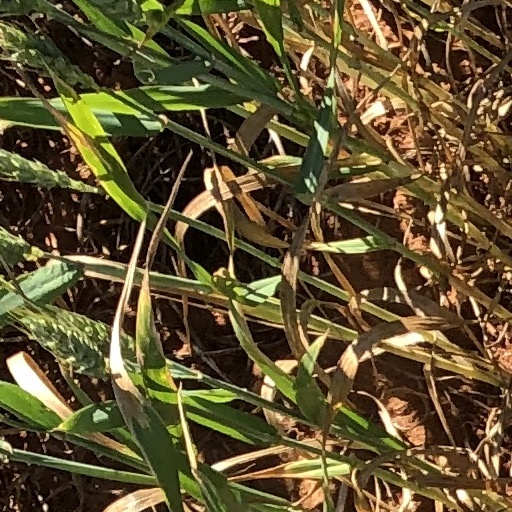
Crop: wheat